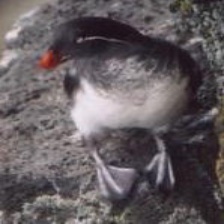
Species: PARAKETT  AUKLET
Scientific name: AETHIA PSITTACULA